Matt Scott (rugby union)

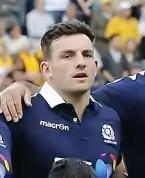
Scott in 2017

Matthew Scott (born 30 September 1990) is a Scottish rugby union player with 40 caps for Scotland who most recently played for Edinburgh in the United Rugby Championship. His regular playing position is Centre.